The Sleeping Dictionary

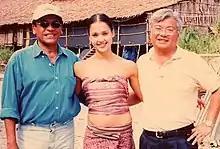
Jessica Alba with Chandran Rutnam and Edgar Ong in Sarawak during the shooting

The local Malaysian film production company for this feature was Southeast Asia Film Locations Services, whose Sri Lankan partner Chandran Rutnam had brought Steven Spielberg to Colombo to shoot "Indiana Jones and the Temple of Doom". His Malaysian partner Edgar Ong was involved in the first major Hollywood feature made in Sarawak, "Farewell to the King", in 1987. He later produced "Sacred Planet" for Disney/IMAX which was narrated by Robert Redford.